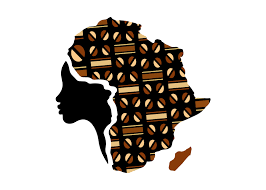
Waaw lii de ab diseene la, diseene bi de diseene nit la. Waaye am na am na mboq, am na ñuul, am na weex.